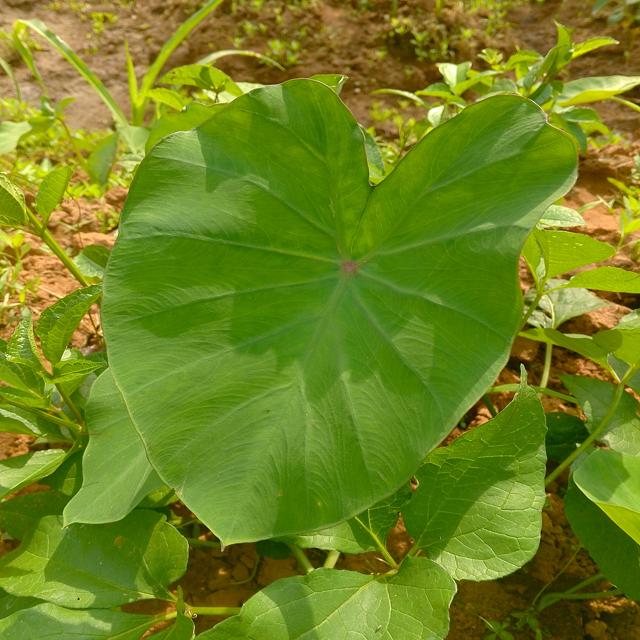
Label: Healthy